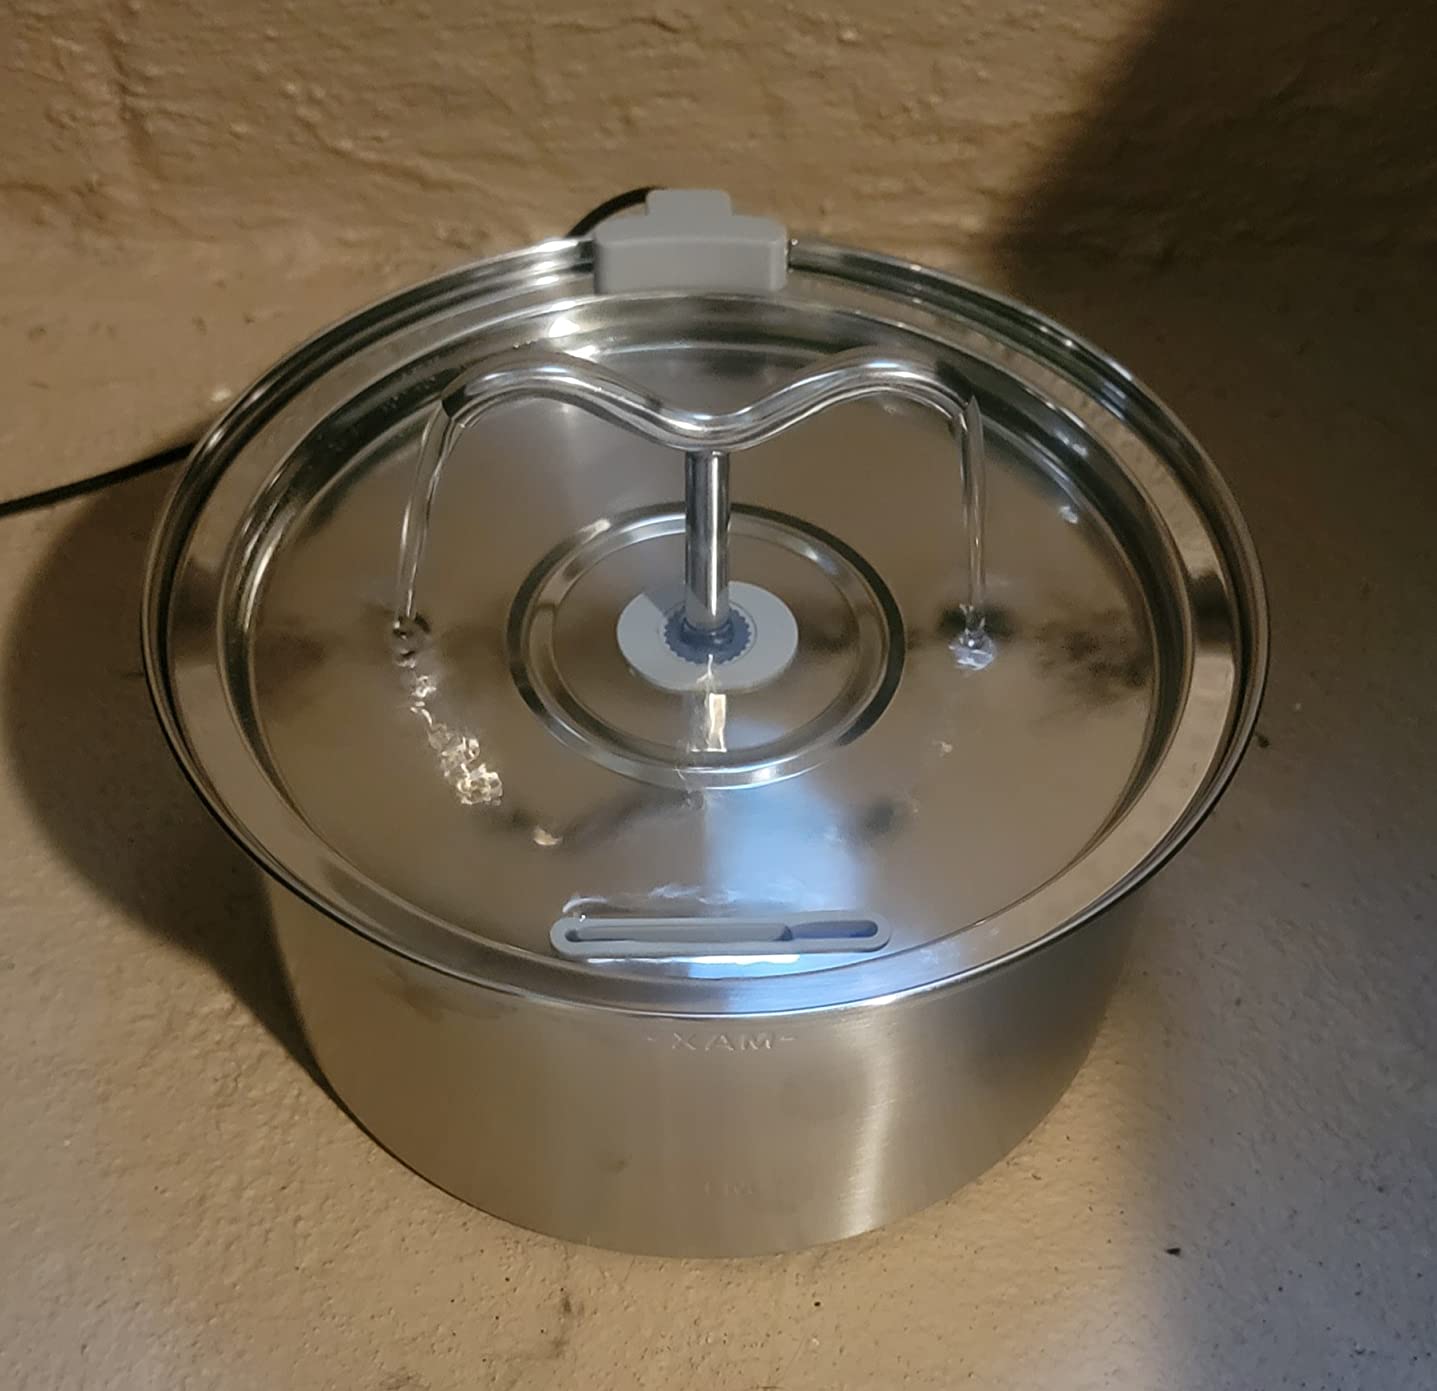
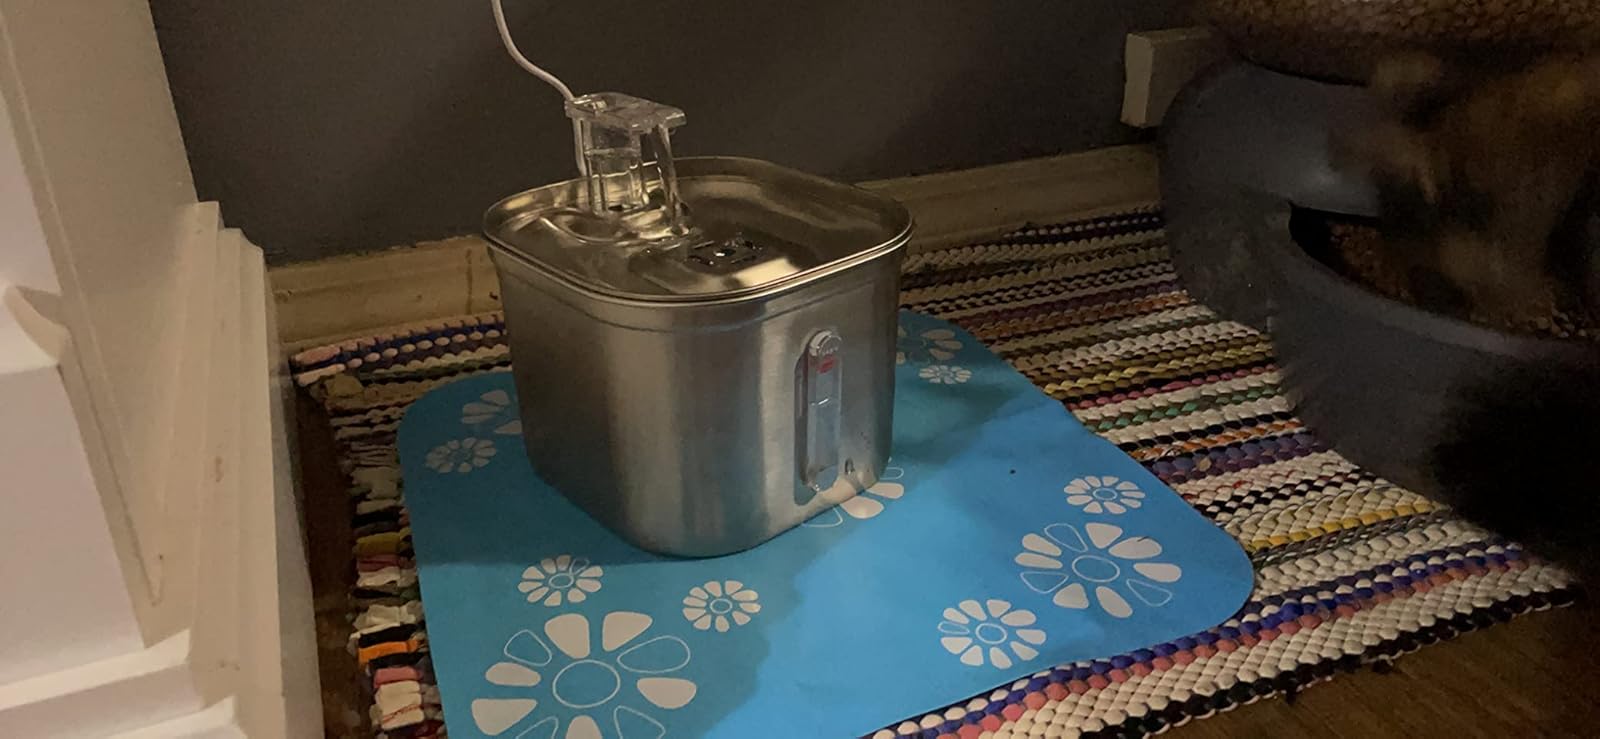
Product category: items_bowl
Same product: no